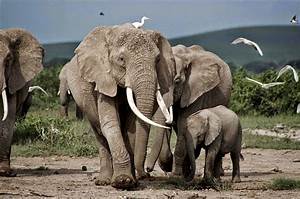
Label: elefante